Gaussian free field

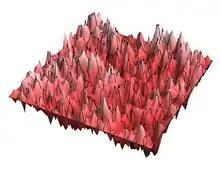
This surface plot shows a sample of the discrete Gaussian free field defined on the vertices of a 60 by 60 square grid, with zero boundary conditions. The values of the DGFF on the vertices are linearly interpolated to give a continuous function.

Let "P"("x", "y") be the transition kernel of the Markov chain given by a random walk on a finite graph "G"("V", "E"). Let "U" be a fixed non-empty subset of the vertices "V", and take the set of all real-valued functions formula_1 with some prescribed values on "U". We then define a Hamiltonian by